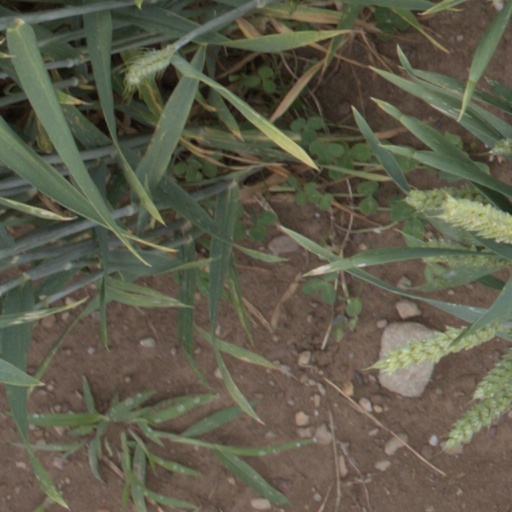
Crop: wheat